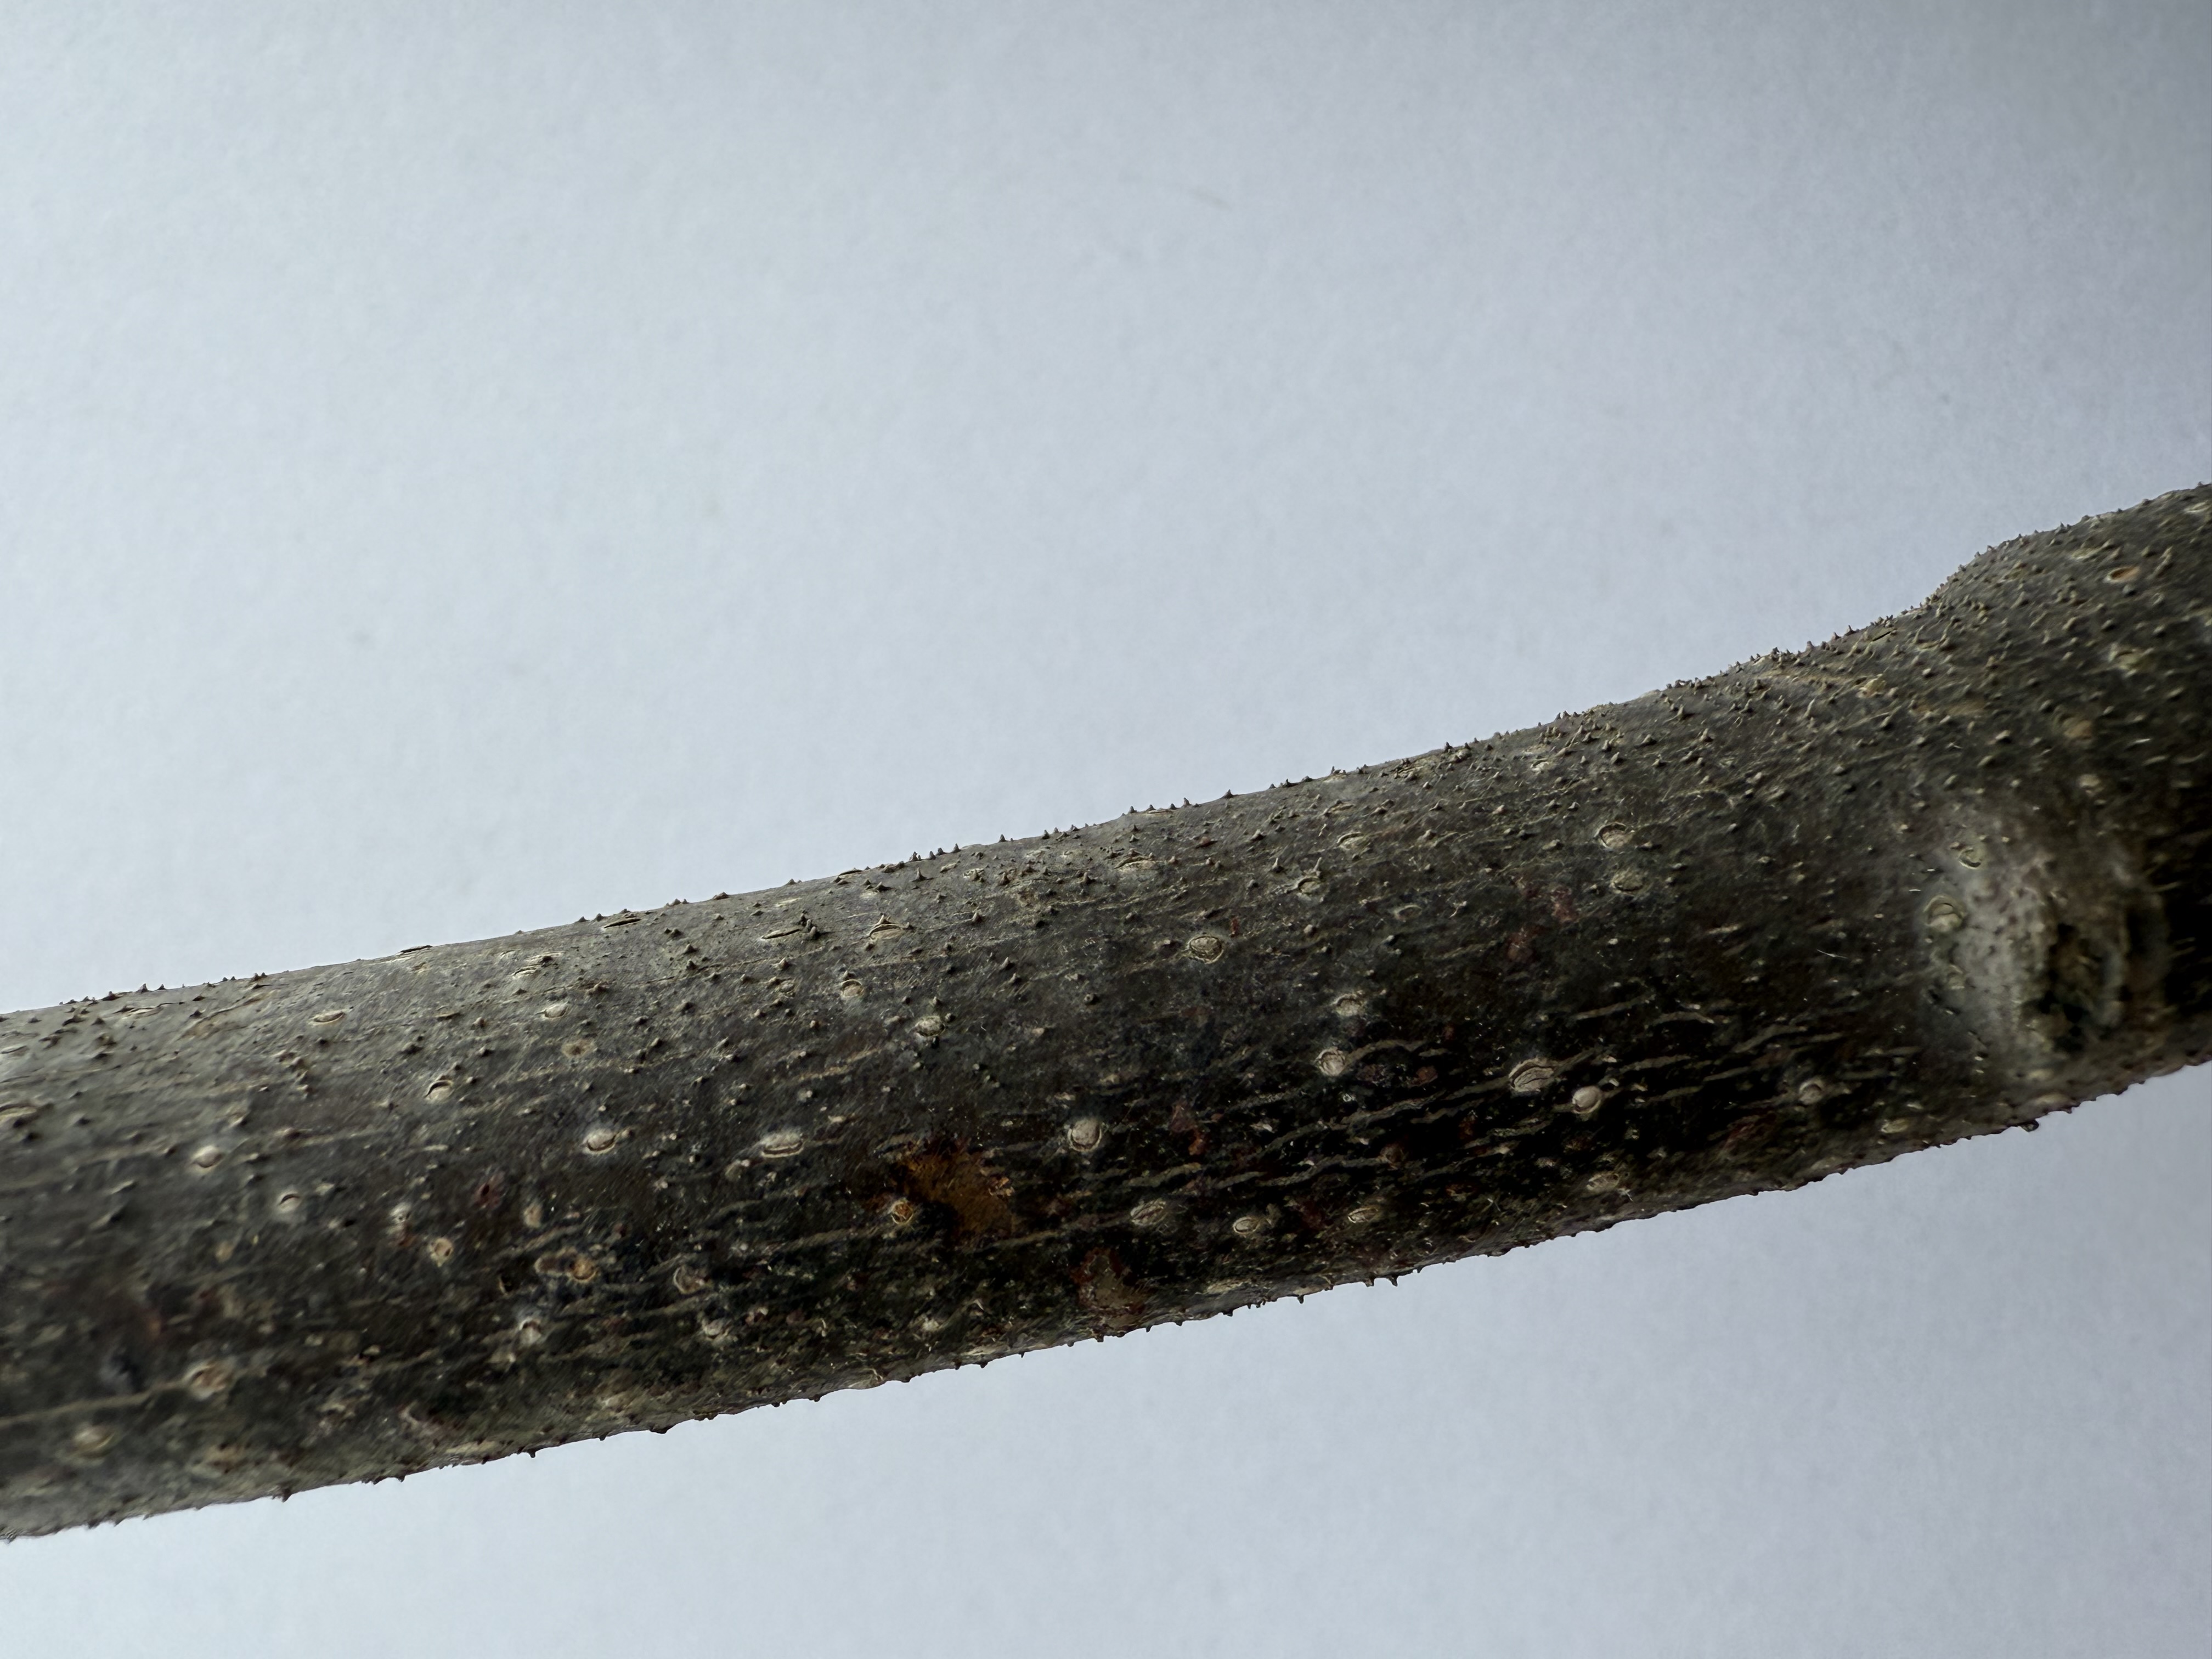
Variety: Kiwi